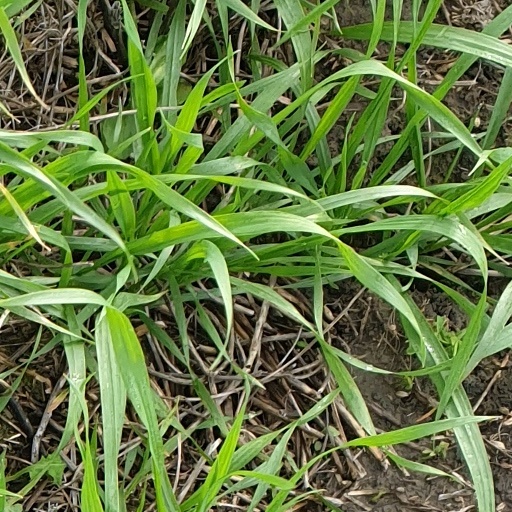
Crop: wheat